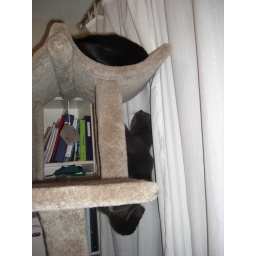
Loki and Freya just playing around on the cat tree the other day